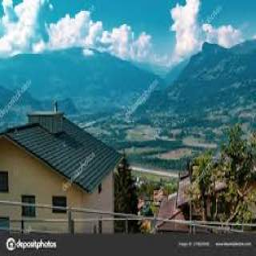
Triesenberg